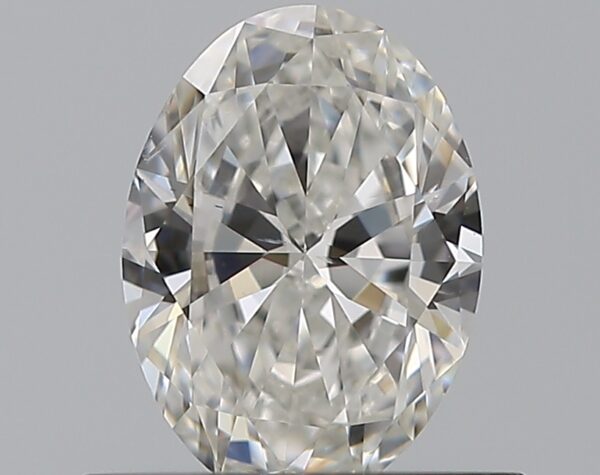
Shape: oval
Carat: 0.59
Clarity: SI1
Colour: G
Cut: EX
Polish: VG
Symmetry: VG
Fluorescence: N
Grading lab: GIA
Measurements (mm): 6.53 x 4.76 x 2.83